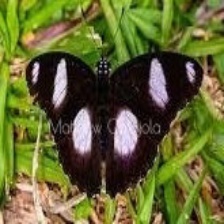
Species: DANAID EGGFLY
Butterfly family (ImageNet category): monarch